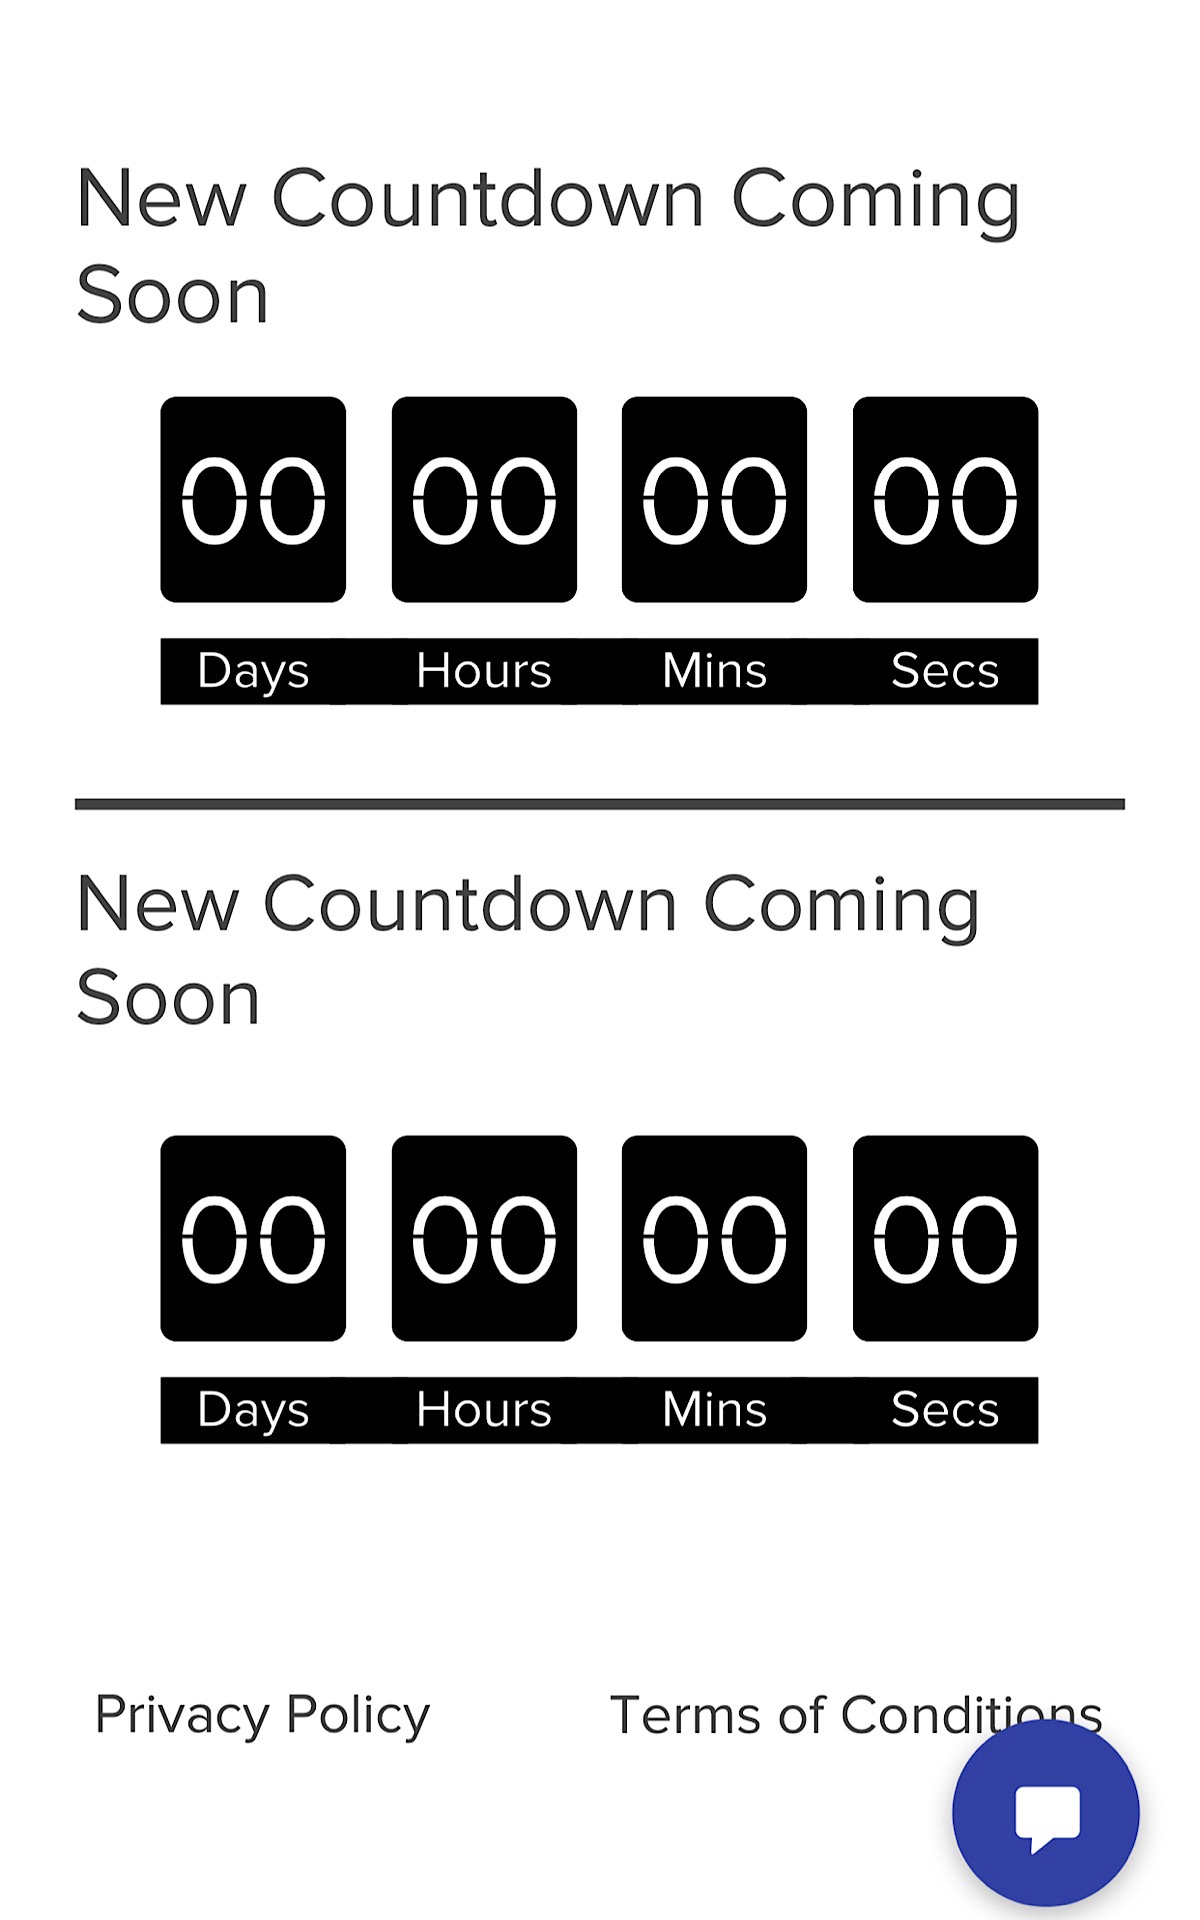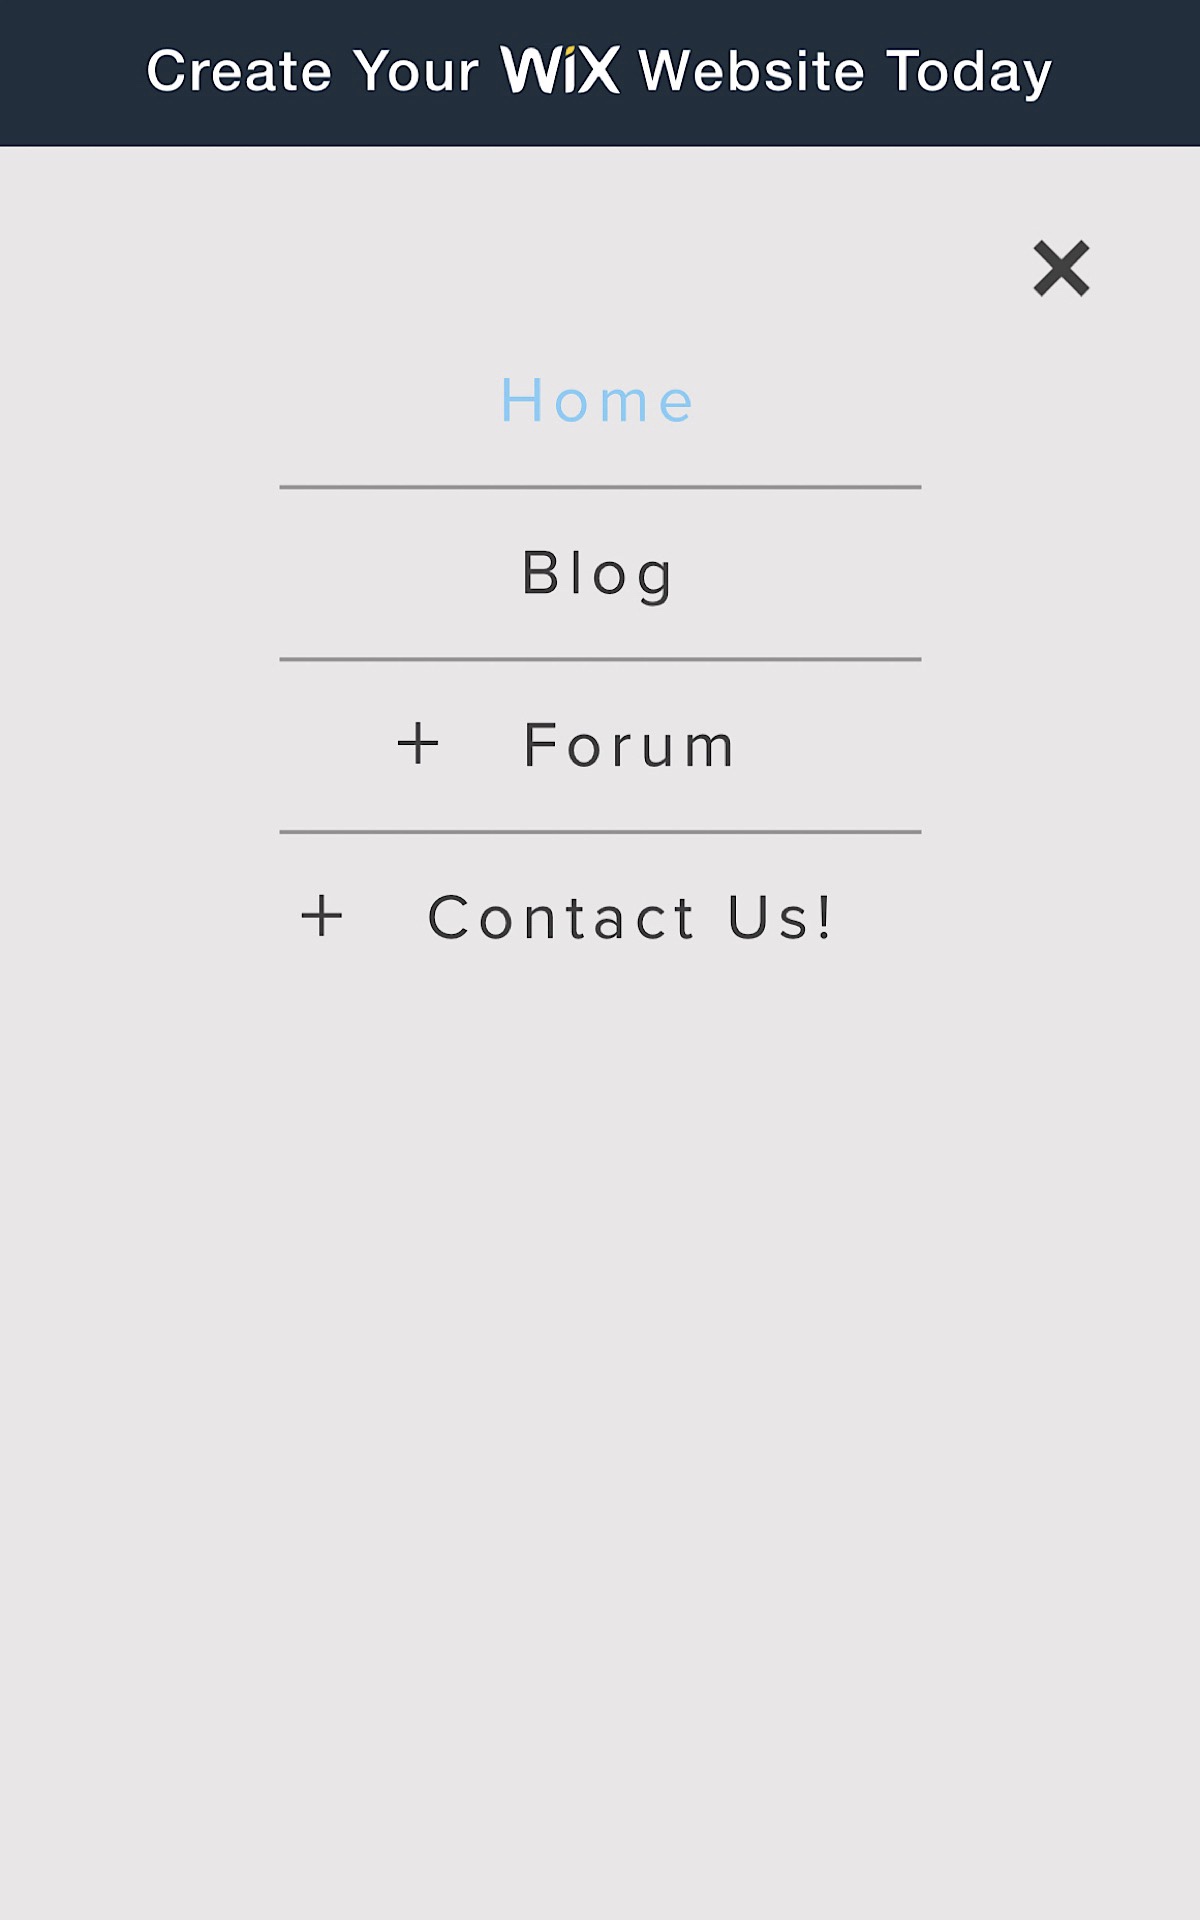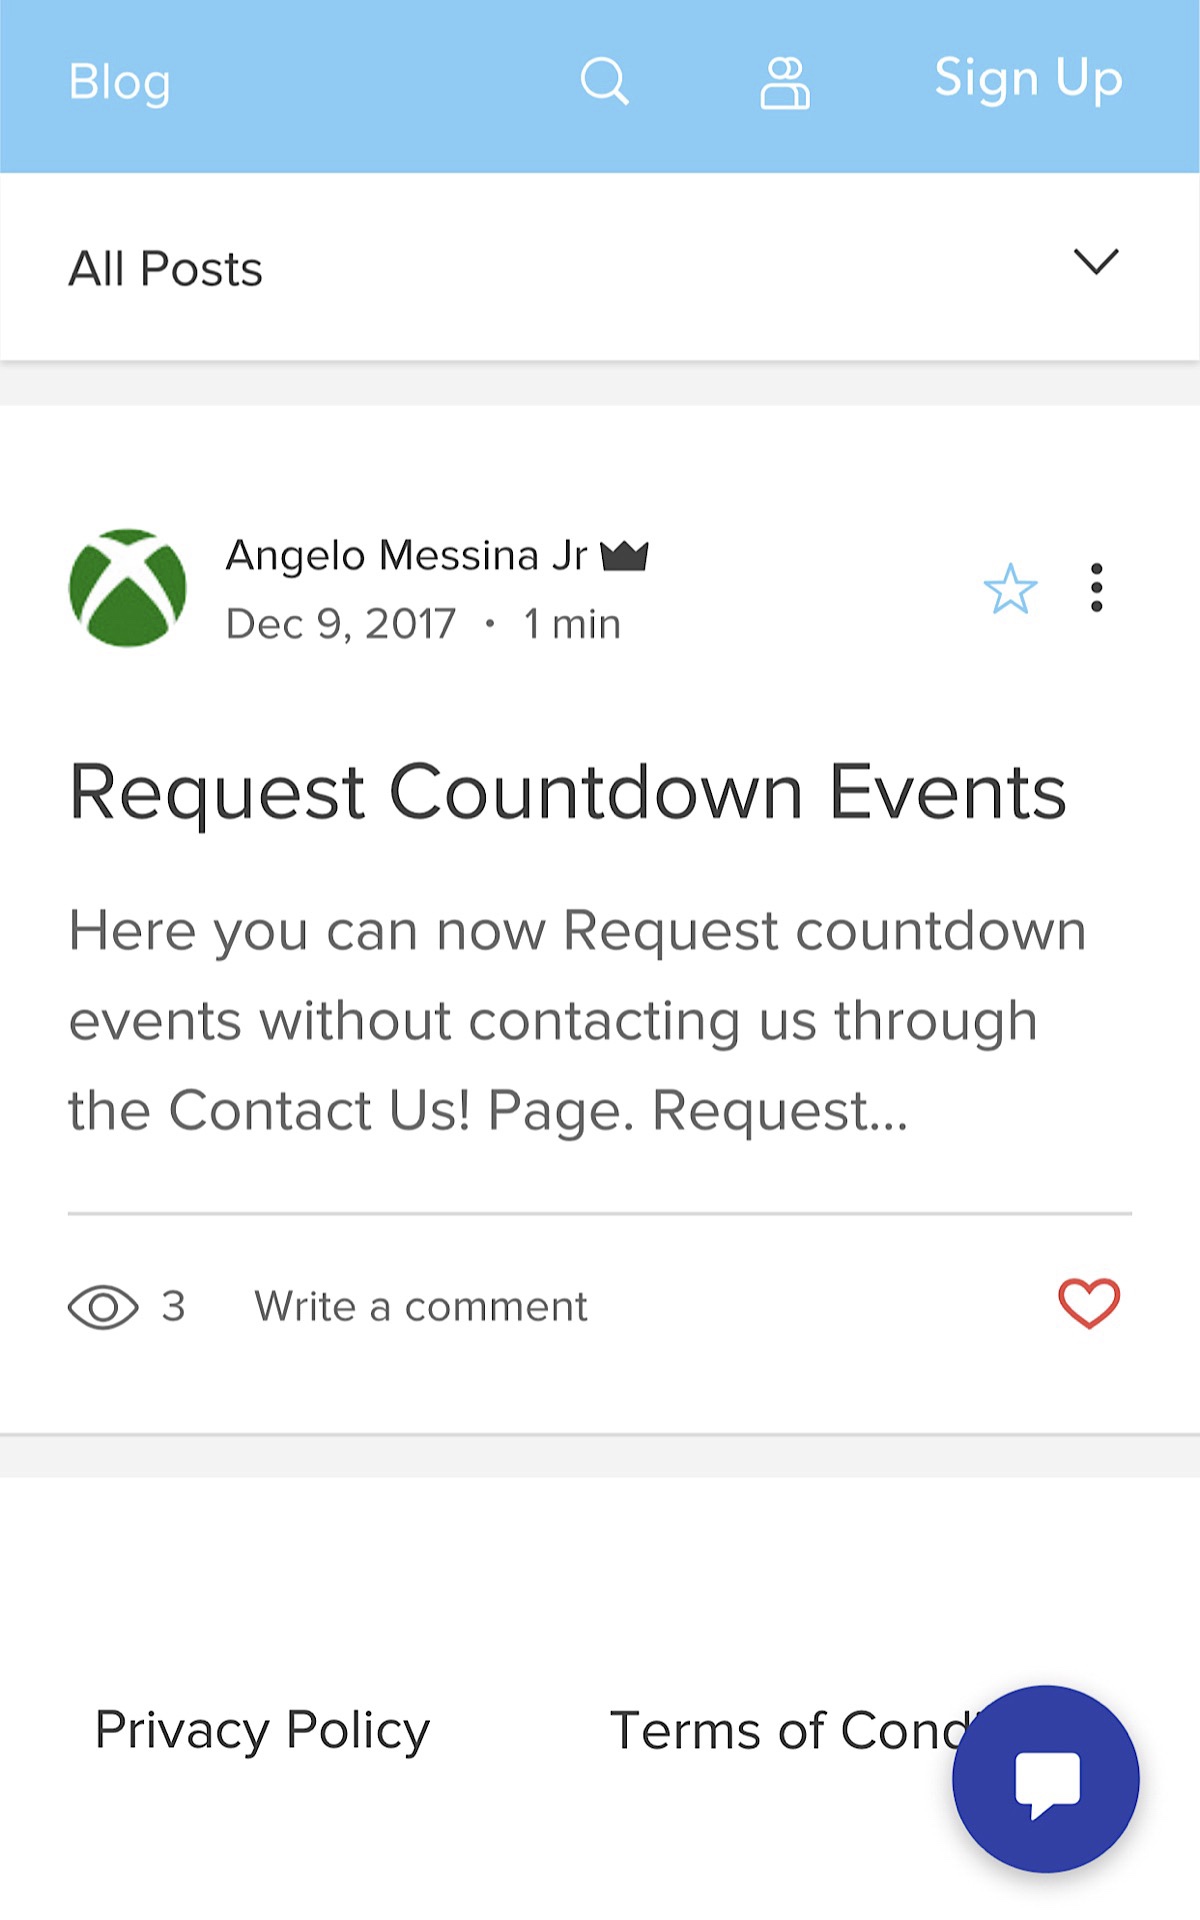
Countdown
Category: Appstore for Android
This WebApp shows countdowns for Holidays and Events as of now you can’t add your own Countdown Event but I will be updating the Website with new Countdown Events.---------------------------------------------------------------------------------------------------------------------------------------------------Release Notes for February 12, 2018Recently added two new Countdowns:* Valentine's Day Countdown* President's Day Countdown---------------------------------------------------------------------------------------------------------------------------------------------------This app requires an Internet connection and the developer can change the content of the app at any time.
Features: Forum | Blog | Countdowns